Head of the valley

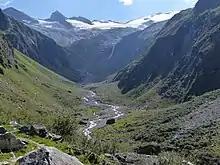
The head of the "Habachtal" valley in the High Tauern in Austria

The head of the valley or, less commonly, the valley head, refers to the uppermost part of a valley.